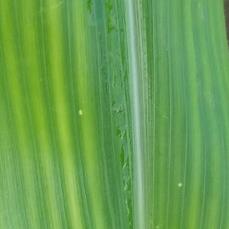
Crop: Maize
Condition: stripe-d